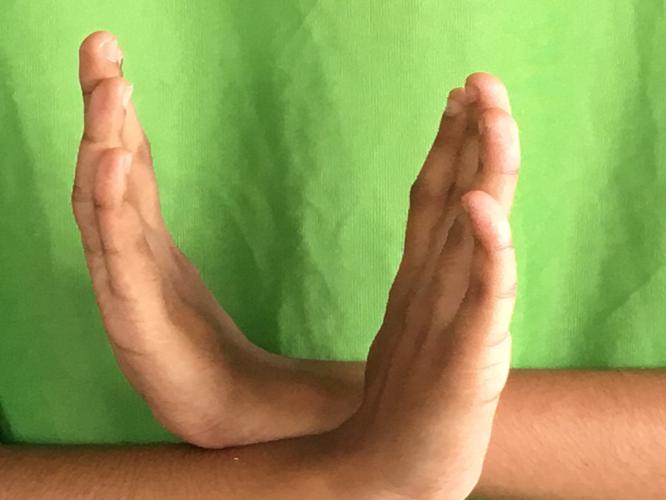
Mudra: Swastikam
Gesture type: double_hand